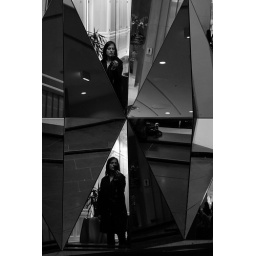
this mirror wall thing is in the &amp;quot;village&amp;quot; part of westfield mall. it just cries out for photos.